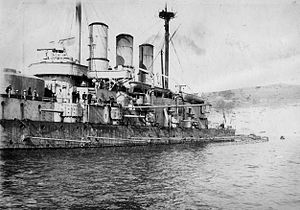
Torpedonet
Det russiske slagskib Evstafij med udfoldede torpedonet (ca. 1910)
Et torpedonet er et metalnet, der skal forhindre fjendtlige torpedoer i at nå deres mål.